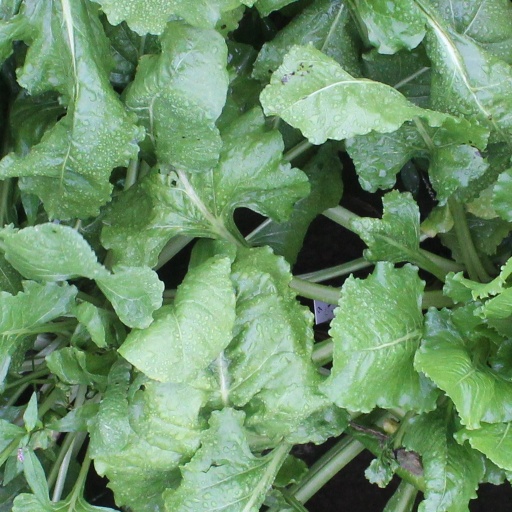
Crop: sugar beet